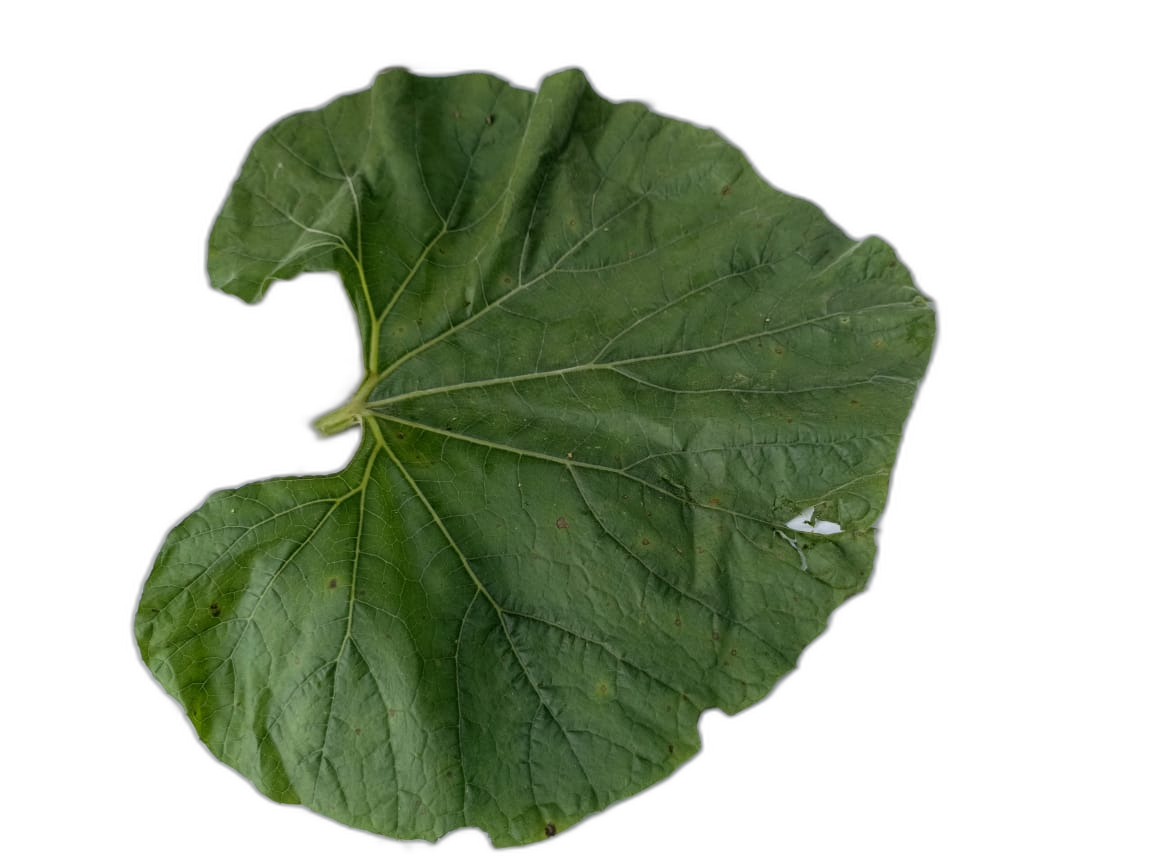
Crop: Bottle Gourd
Label: Early_Alternaria_Leaf_Blight